Don't Call Me Charlie!

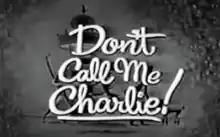

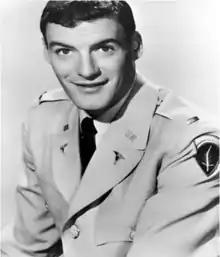
Josh Peine as Judson McKay in a publicity photo for "Don't Call Me Charlie!"

Don't Call Me Charlie! is an American sitcom that aired on NBC during the 1962-1963 television season on Friday nights from 9:30 pm to 10:00 pm Eastern Time. Created by Don McGuire, the 18-episode series starred Josh Peine, Linda Lawson, John Hubbard, Arte Johnson, Penny Santon, Cully Richards, Louise Glenn, and Alan Napier.